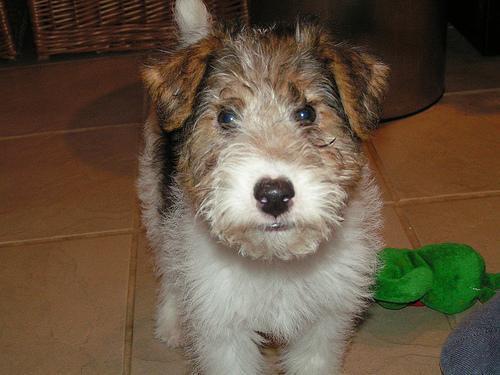
wire-haired_fox_terrier